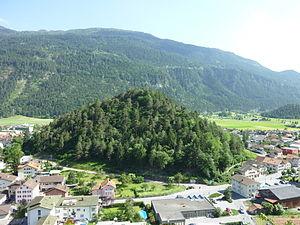
Les Tumas sont des collines de terres présentes dans la région de Tomalandschaft, région près de Domat/Ems, dans le canton des Grisons.